Apollo Guidance Computer

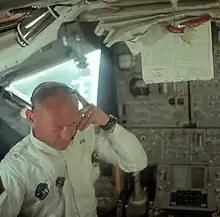
DSKY and Buzz Aldrin on the Apollo 11 Lunar Module "Eagle" en route to the Moon

PGNCS generated unanticipated warnings during Apollo 11's lunar descent, with the AGC showing a "1202 alarm" ("Executive overflow - NO CORE SETS"), and then a "1201 alarm" ("Executive overflow - NO VAC AREAS"). The response of the AGC to either alarm was a soft restart. The cause was a rapid, steady stream of spurious cycle steals from the rendezvous radar (tracking the orbiting command module), intentionally left on standby during the descent in case it was needed for an abort.